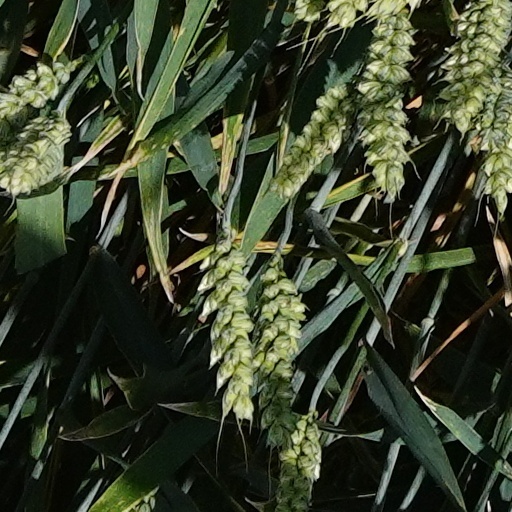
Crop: wheat